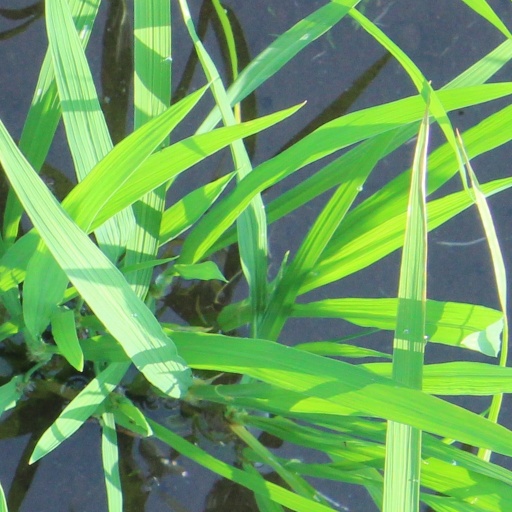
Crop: rice